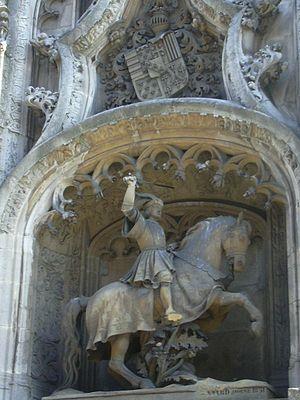
Cette image représente une statue du duc Antoine de Lorraine, se trouvant sur une des portes du Palais Ducal à Nancy. Les armoiries se trouvant au dessus sont les siennes au début de son règne.